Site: brandenburg
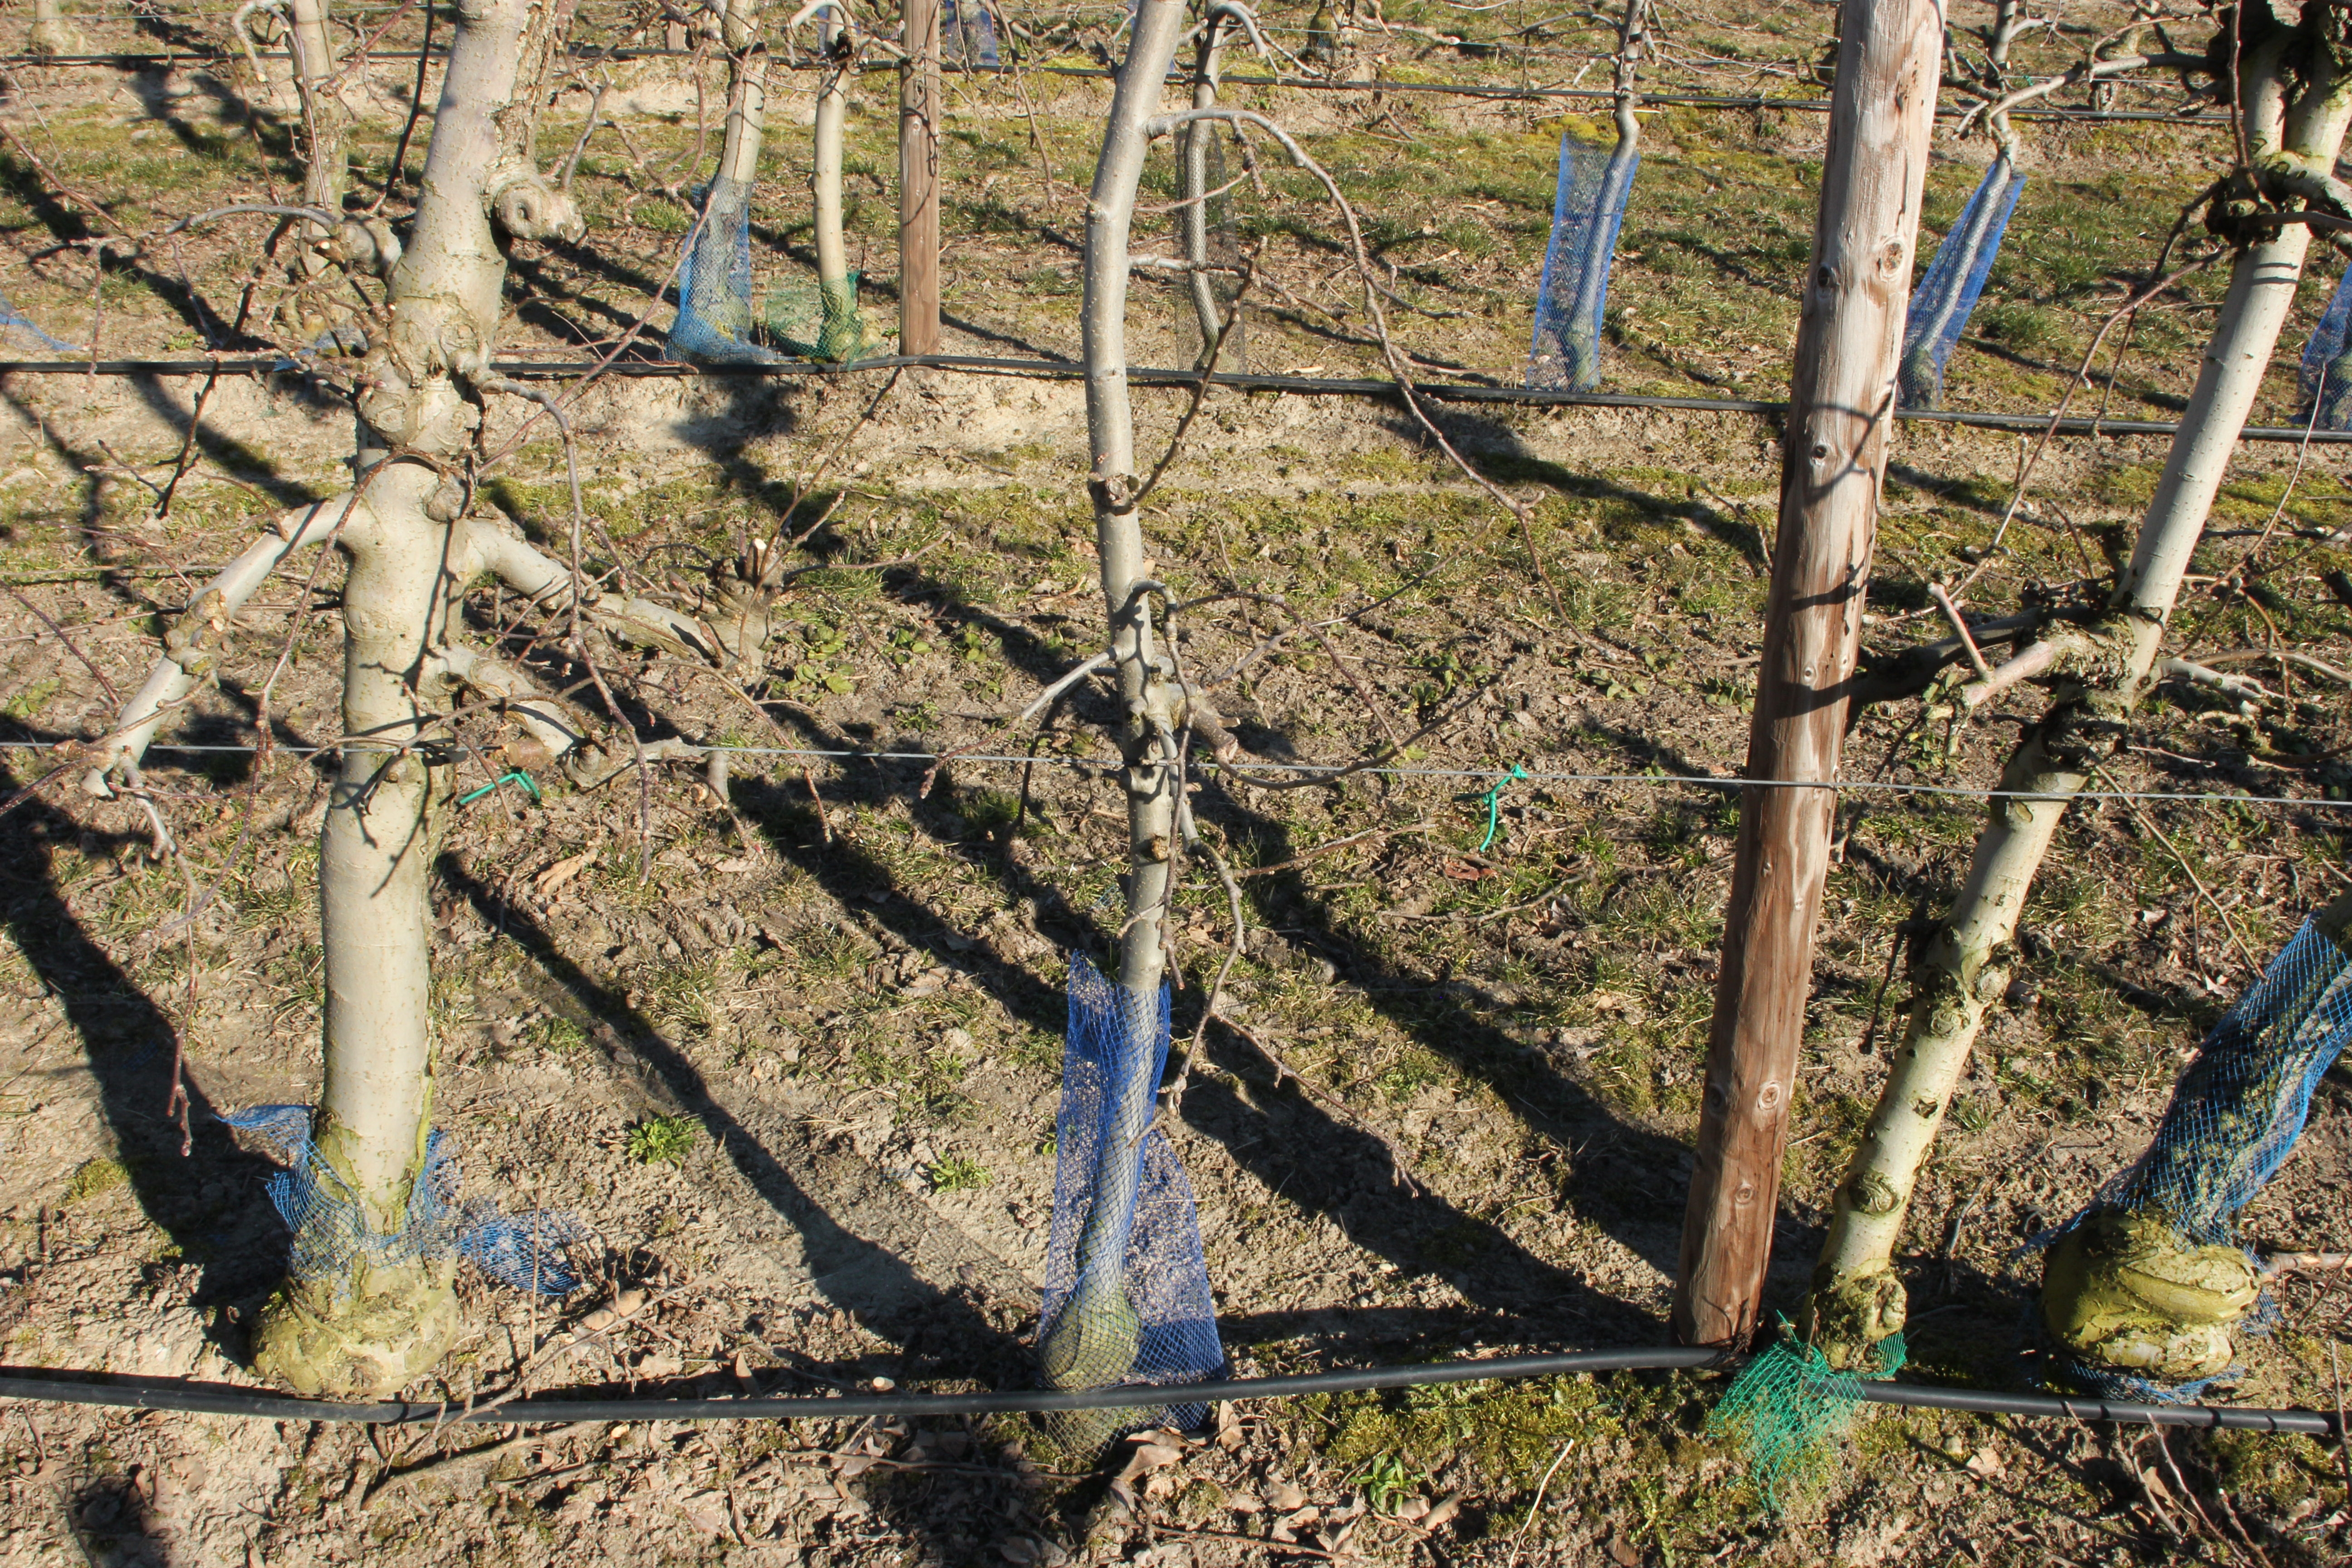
Growth stage (BBCH 03): Bud development